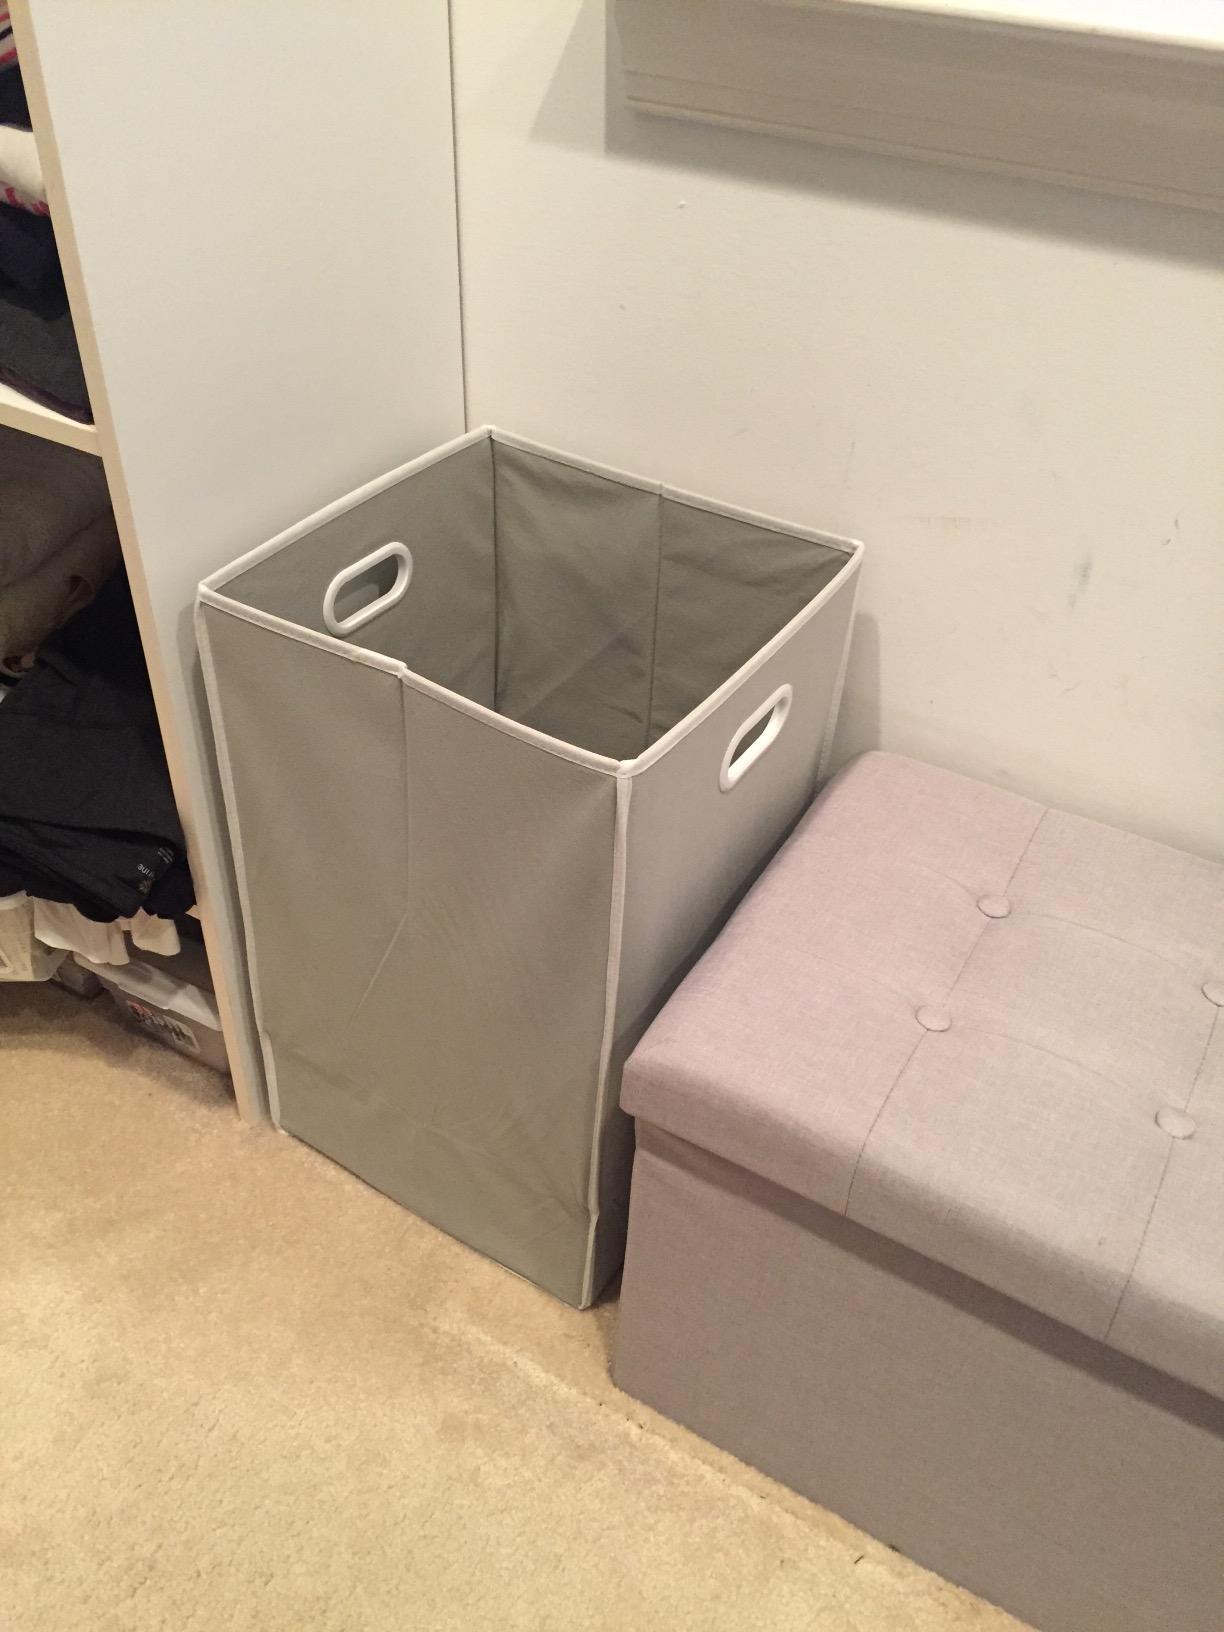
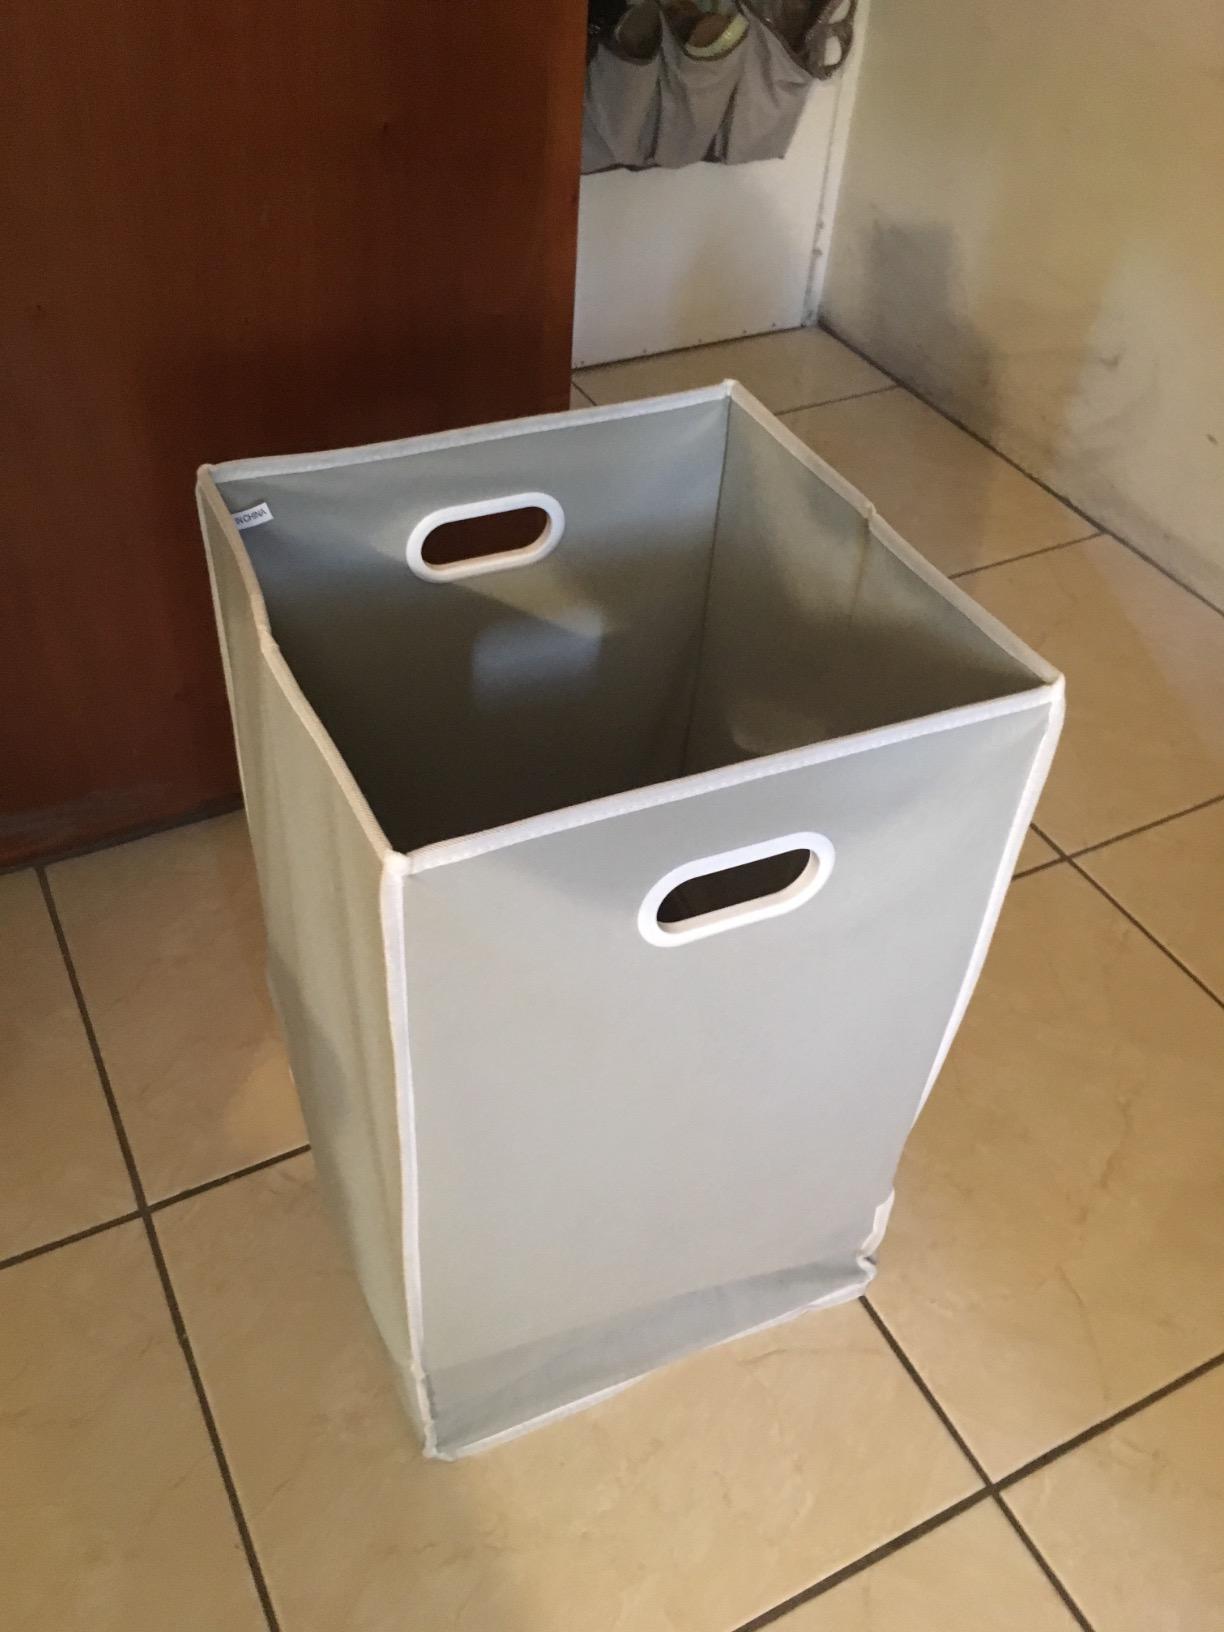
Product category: items_hamper
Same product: yes